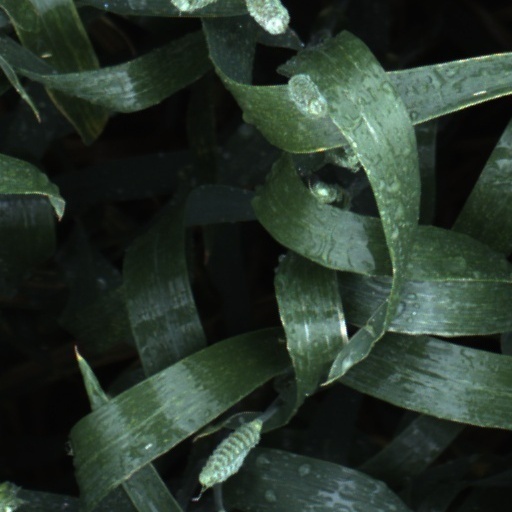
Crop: wheat